Audi e-tron

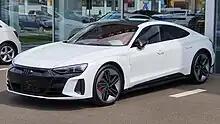
Audi RS e-tron GT

The e-tron Sportback is an all-electric coupé SUV shown first as a concept at the 2017 Shanghai Motor Show. It has the same powertrain/battery as the e-tron SUV. Both cars are produced in Brussels, Belgium. As in the e-tron SUV, the battery of the vehicle is liquid-cooled.